Israeli–Lebanese conflict

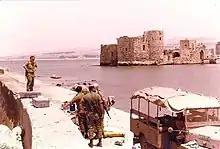
Israeli troops in the Lebanese port city of Sidon, August 1982

The 1982 Lebanon war began on 6 June 1982, when Israel invaded again for the purpose of attacking the Palestine Liberation Organization. The Israeli army laid siege to Beirut. During the conflict, according to Lebanese sources, between 15,000 and 20,000 people were killed, mostly civilians. According to American military analyst Richard Gabriel, between 5,000 and 8,000 civilians were killed. Fighting also occurred between Israel and Syria. The United States, fearing a widening conflict and the prestige the siege was giving PLO leader Yasser Arafat, got all sides to agree to a cease-fire and terms for the PLO's withdrawal on 12 August. The Multinational Force in Lebanon arrived to keep the peace and ensure PLO withdrawal. The PLO leadership retreated from Beirut on 30 August 1982 and moved to Tunisia.